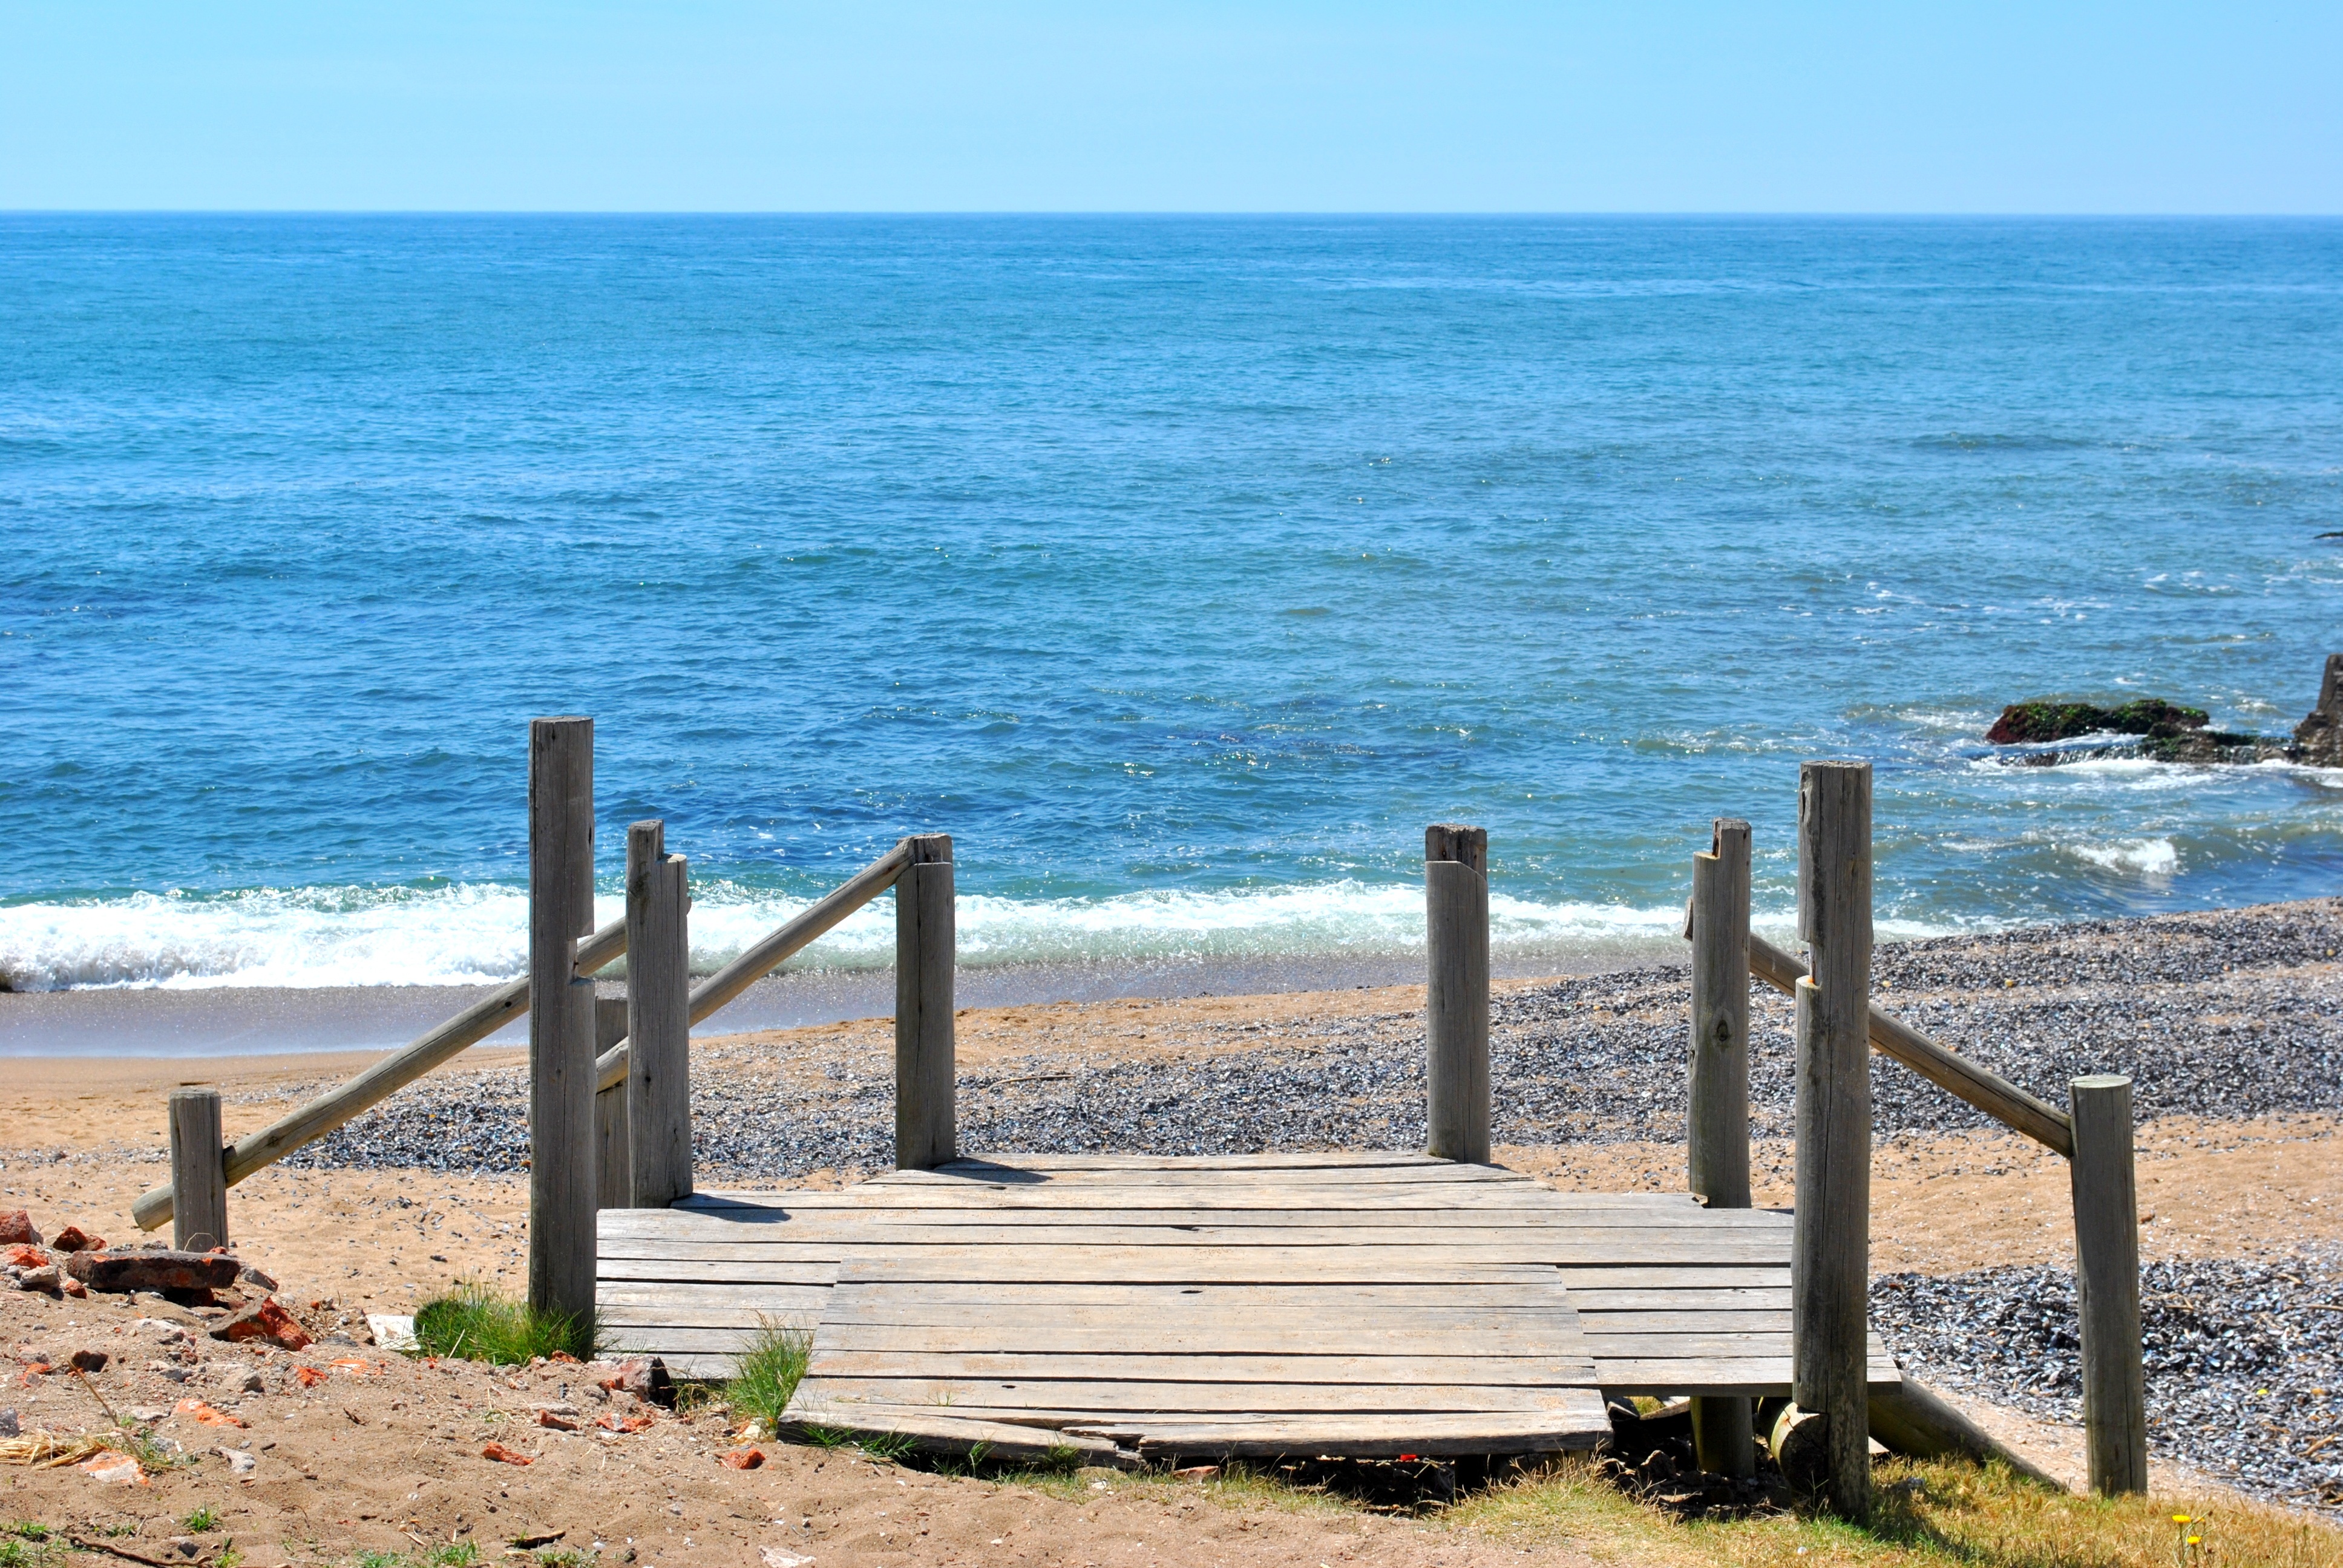
beach, landscape, sea, coast, water, sand, ocean, horizon, sky, wood, sun, bridge, shore, wave, escape, walkway, vacation, travel, pine, color, holiday, bay, blue, freedom, body of water, life, pontoon, pebbles, reflections, atlantic, side, caribbean, cape, brittany, mediterranean sea, look away, transparent water